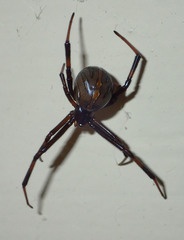
Species: Lactrodectus_hesperus